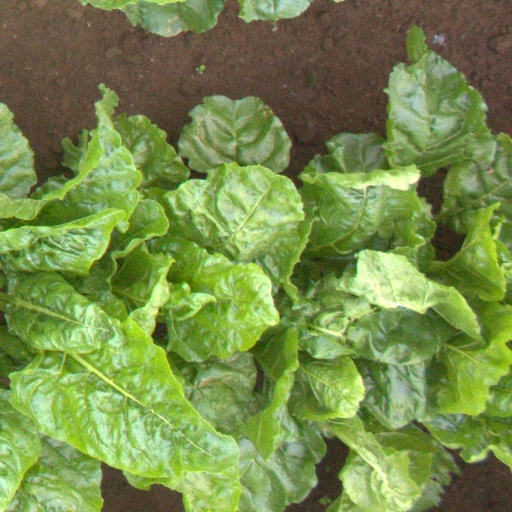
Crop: sugar beet